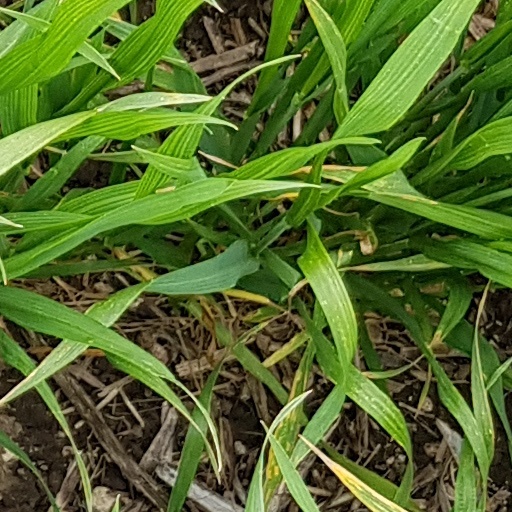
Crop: wheat